Samyukta

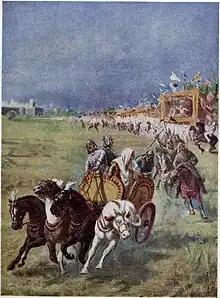
Abduction of Samyukta

At the peak of his reign, Prithviraj had annexed vast regions of India to his kingdom, and his fame had spread all across the subcontinent and to Afghanistan. Many lesser kings were envious and wary of his power, including Raja Jaichand of Kannauj. Jaichand's daughter, Samyukta, was a headstrong girl who was known for her bewitching beauty. She is said to have fallen in love with Prithviraj–like the two other princesses, Shashivrata and Padmavati, before her—as his reputation dazzled her. She desired nobody but him. For his part, Prithviraj had heard of Samyukta's loveliness and fell in love with her as well. However, Jaichand and Prithviraj were rivals.